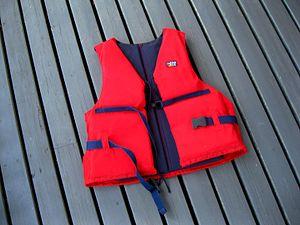
Gilets De Sauvetage Español: chaleco salvavidas Italiano: Giubbotto salvataggio